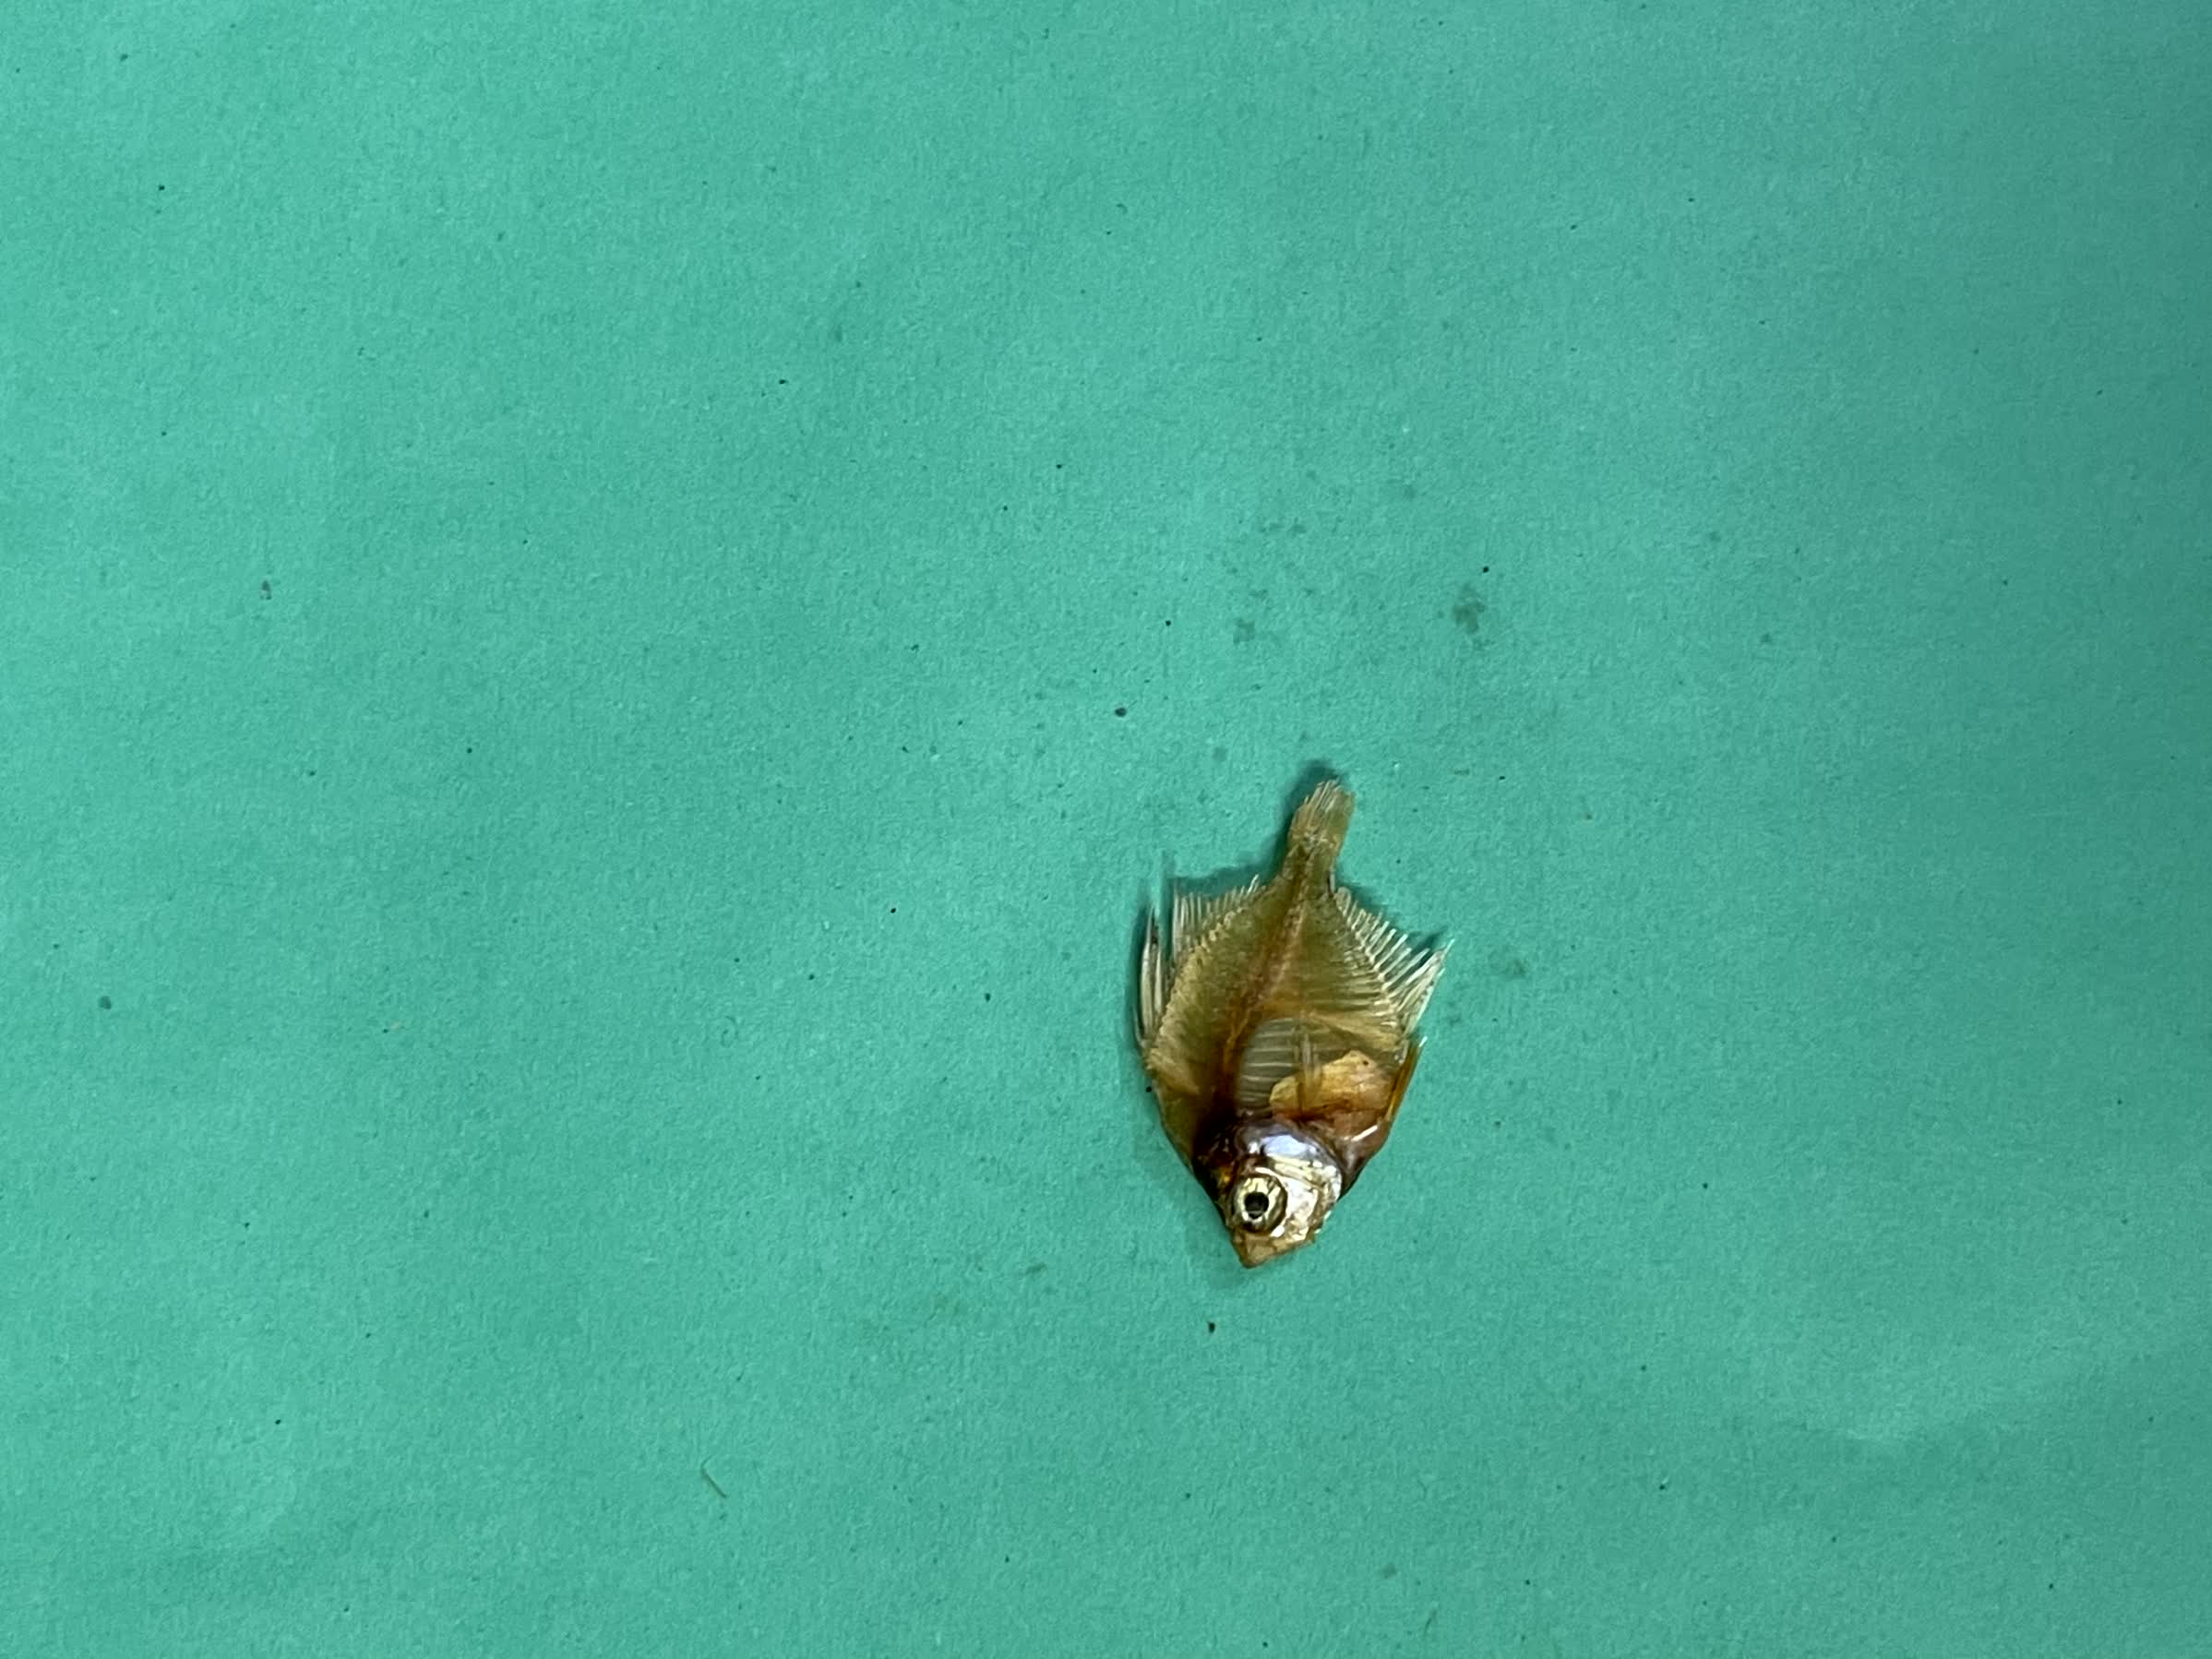
Species: Chanda